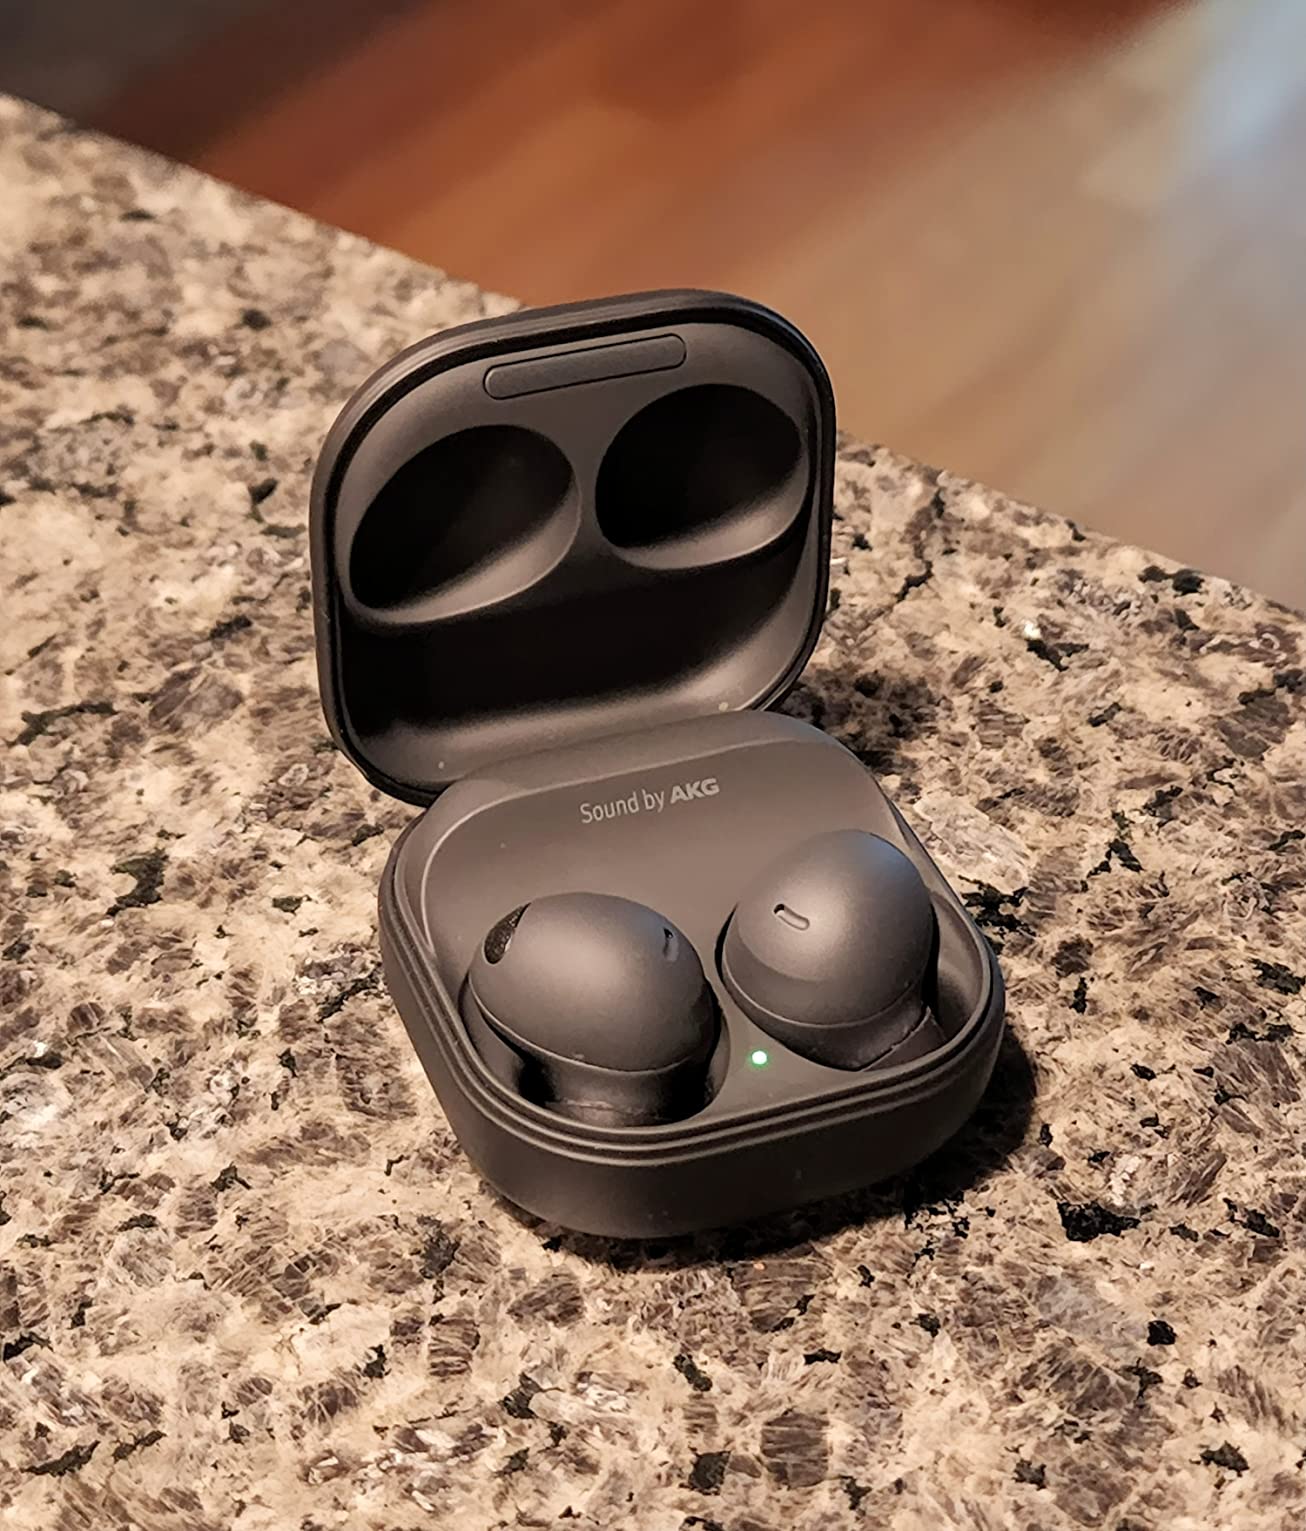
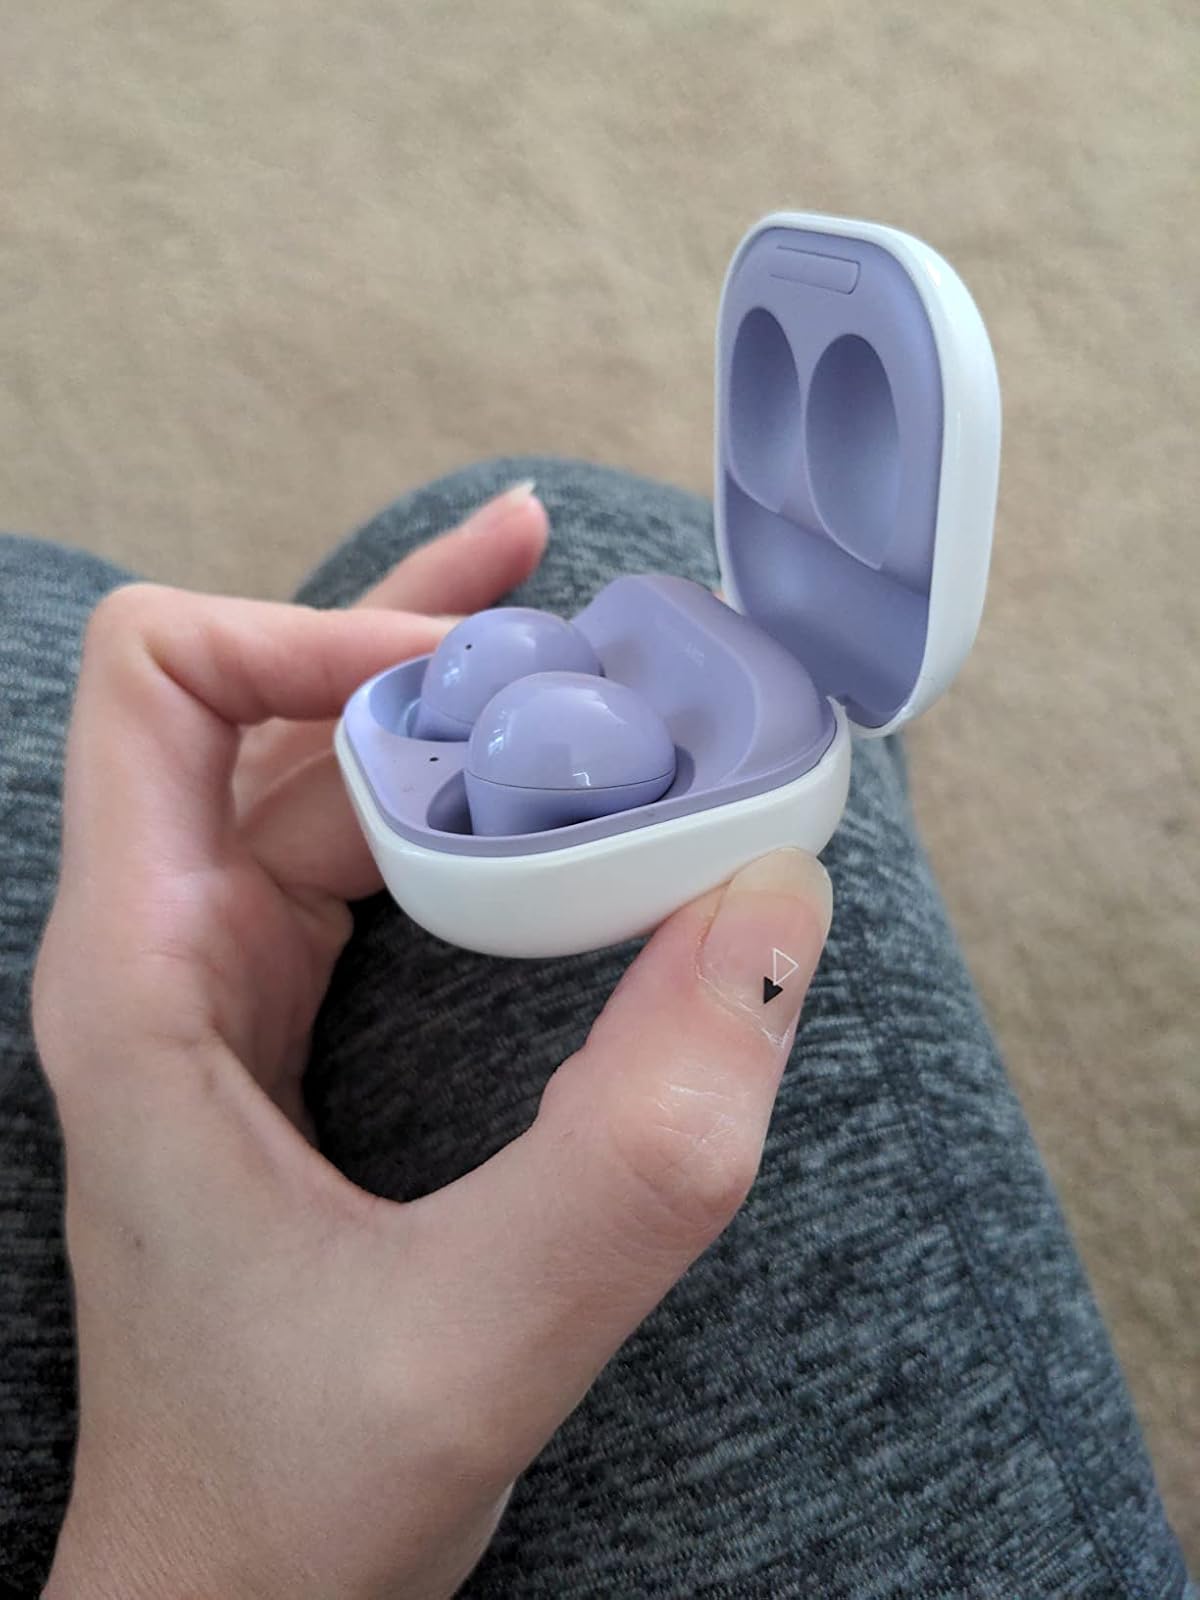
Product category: earbuds
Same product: no